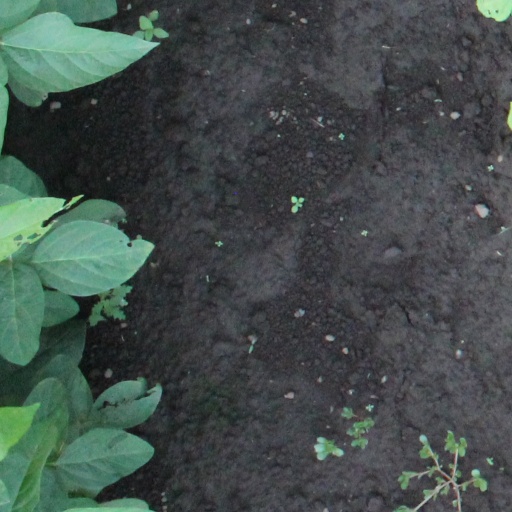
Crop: soybean